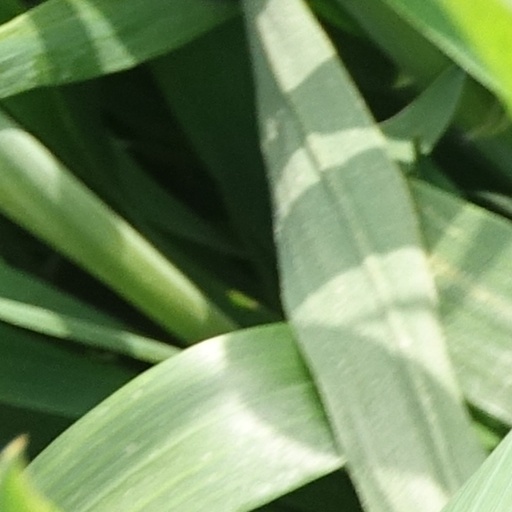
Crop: wheat